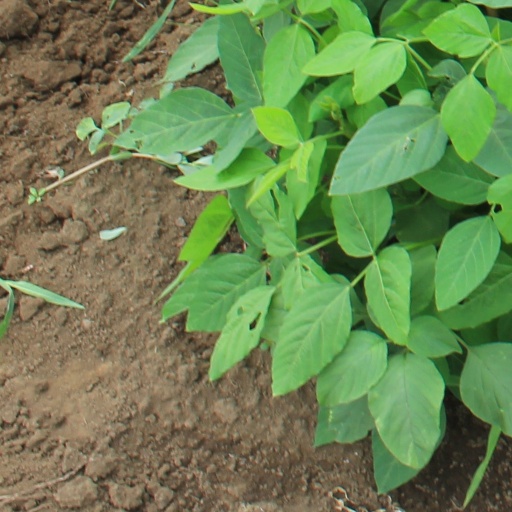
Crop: soybean